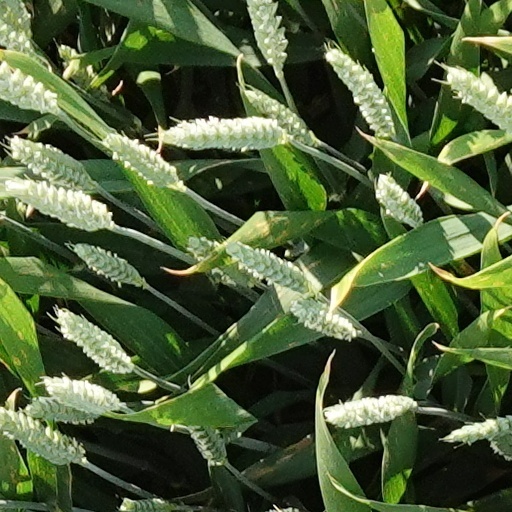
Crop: wheat